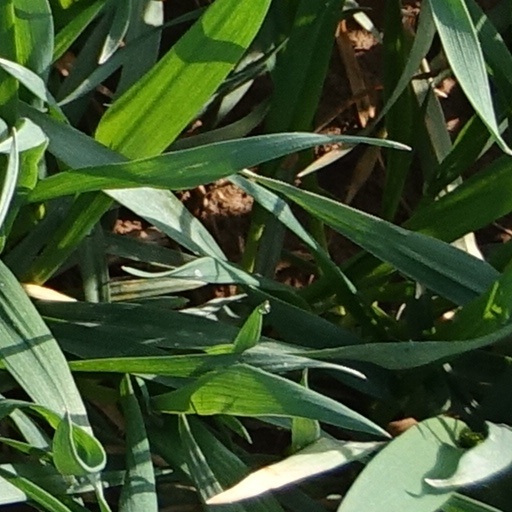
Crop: wheat